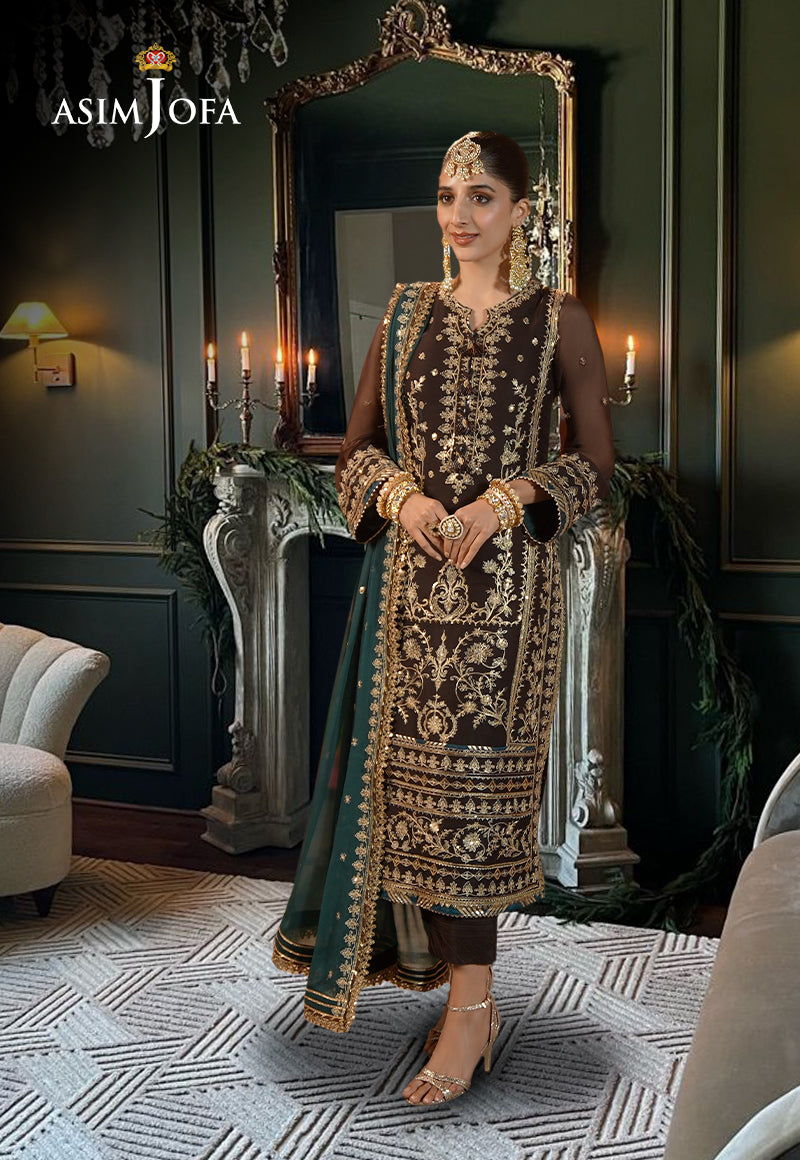
brown gold embroidered salwar suit